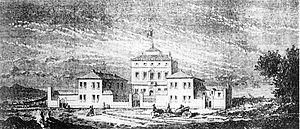
Consulat de France à Tunis, 1860.
L'ambassade de France en Tunisie est la représentation diplomatique de la République française auprès de la République tunisienne. Elle est située à Tunis, la capitale du pays, et son ambassadeur est, depuis 2016, Olivier Poivre d'Arvor.